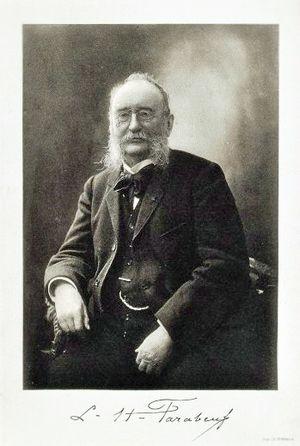
V0028130 Louis Hubert Farabeuf. Photogravure by Ch. Wittmann. Credit: Wellcome Library, London. Wellcome Images images@wellcome.ac.uk https://wellcomeimages.org Louis Hubert Farabeuf. Photogravure by Ch. Wittmann. Published: - Copyrighted work available under Creative Commons Attribution only licence CC BY 4.0 https://creativecommons.org/licenses/by/4.0/
Louis Hubert Farabeuf, né le 6 mai 1841 à Bannost et mort le 13 août 1910 à Beton-Bazoches, est un chirurgien français à qui l'on attribue l'introduction de l'hygiène dans l'enseignement médical français. Sa statue s'élève dans la cour centrale de l'École nationale de médecine de Paris, dont le Grand Amphithéâtre porte également son nom.